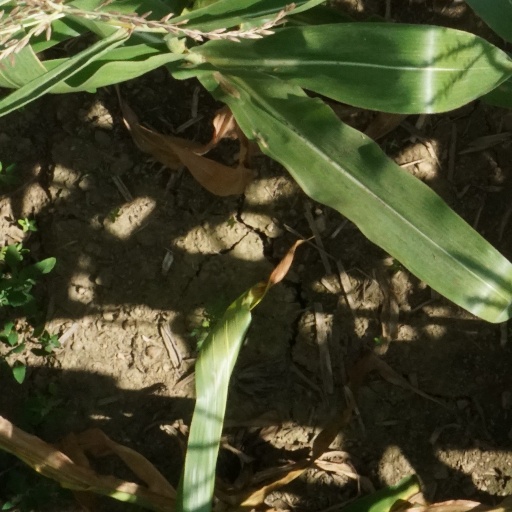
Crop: maize; corn